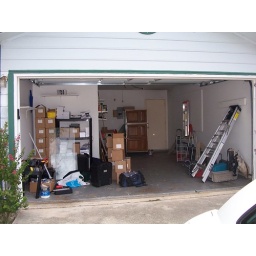
Sorry so messy. I work from home and most of this is my supplies and stuff to work around the house